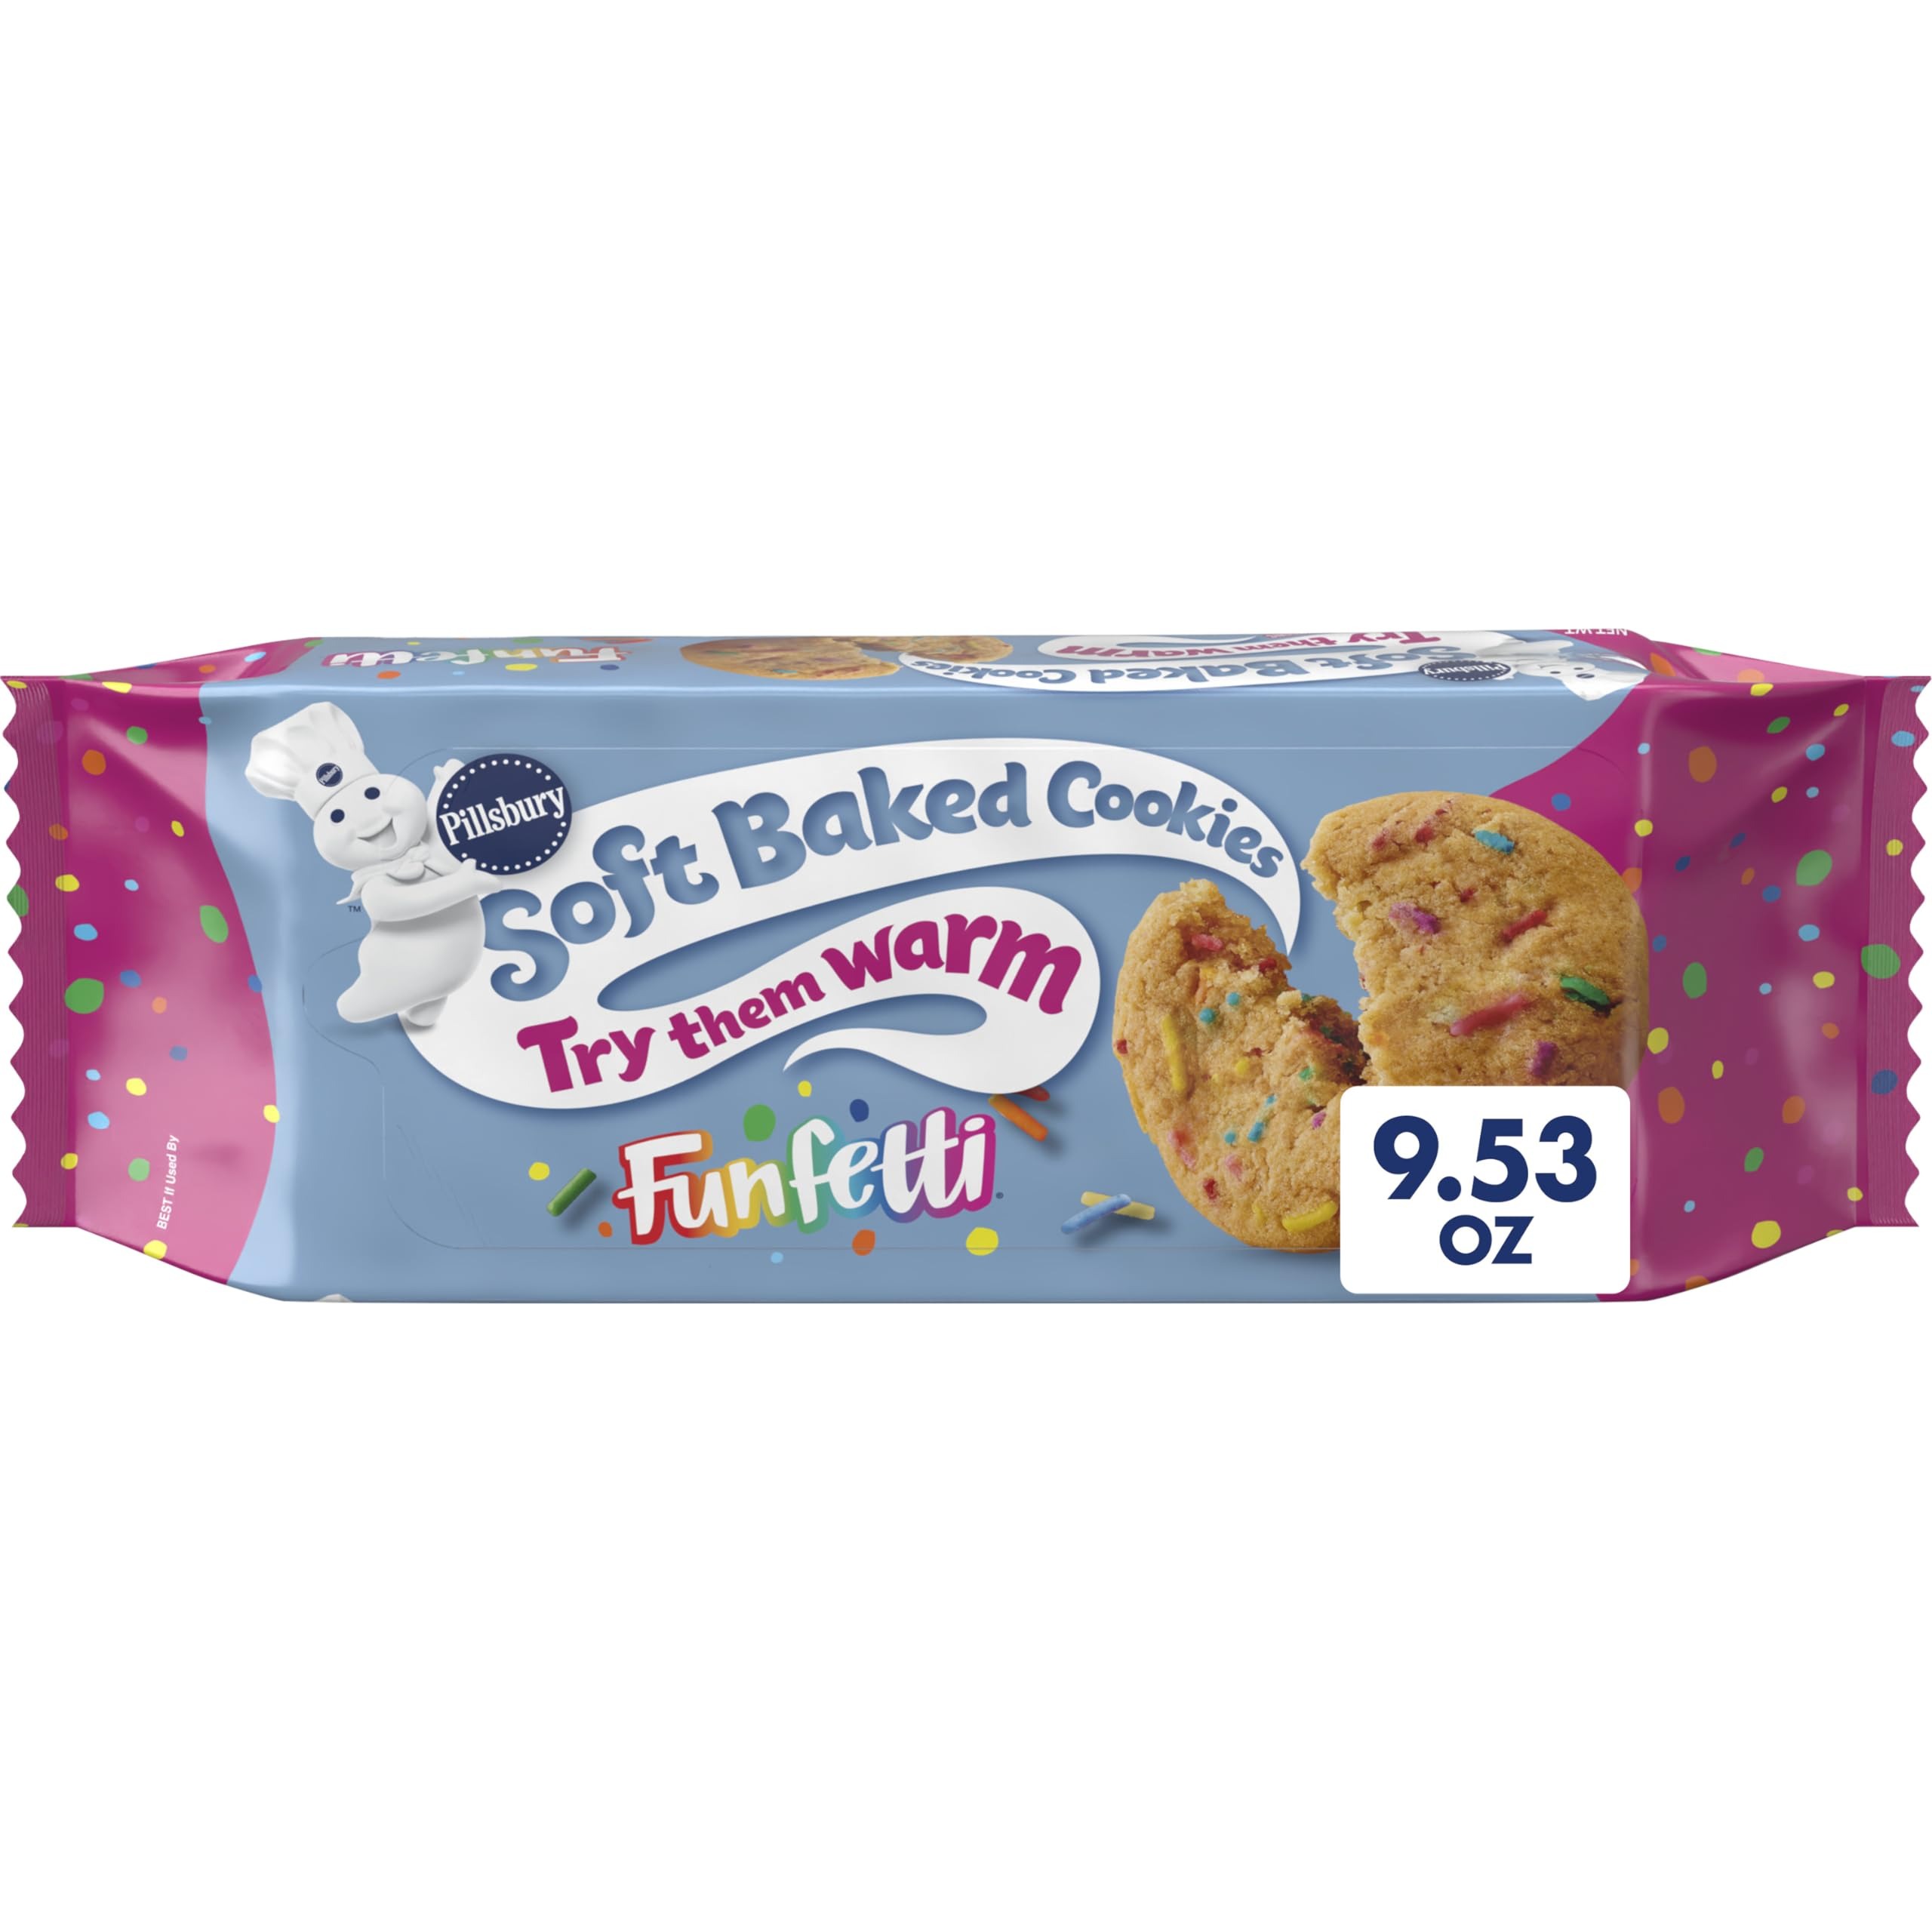
Item Name: Pillsbury Soft Baked Cookies, Confetti, 9.53 oz, 18 ct
Bullet Point 1: CONFETTI COOKIES: Delicious, soft baked confetti cookies that are ready to eat; Perfect for the pantry, lunch box, or afternoon snack
Bullet Point 2: SOFT BAKED COOKIES: Enjoy your favorite Pillsbury flavors without turning on the oven; All the flavor and goodness you expect from Pillsbury cookie dough in a ready to eat cookie
Bullet Point 3: REAL AND SIMPLE INGREDIENTS: Baked with a blend of real butter and shortening to provide the perfect soft baked texture; No colors from artificial sources and no high fructose corn syrup
Bullet Point 4: RESEALABLE SNACKS: Pillsbury Soft Baked Cookies come in a resealable tray to keep your cookies fresh
Bullet Point 5: CONTAINS: 9.53 oz, 18 ct
Value: 9.53
Unit: Ounce

Price: 2.98